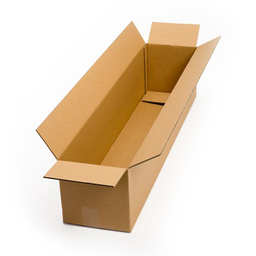
Label: cardboard